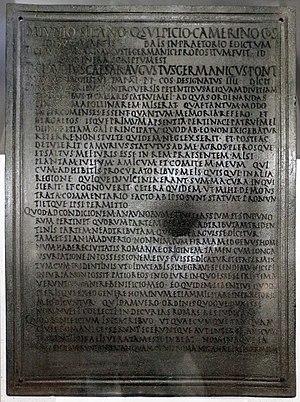
Table en bronze découverte en 1869 à Cles, près de Trente (Italie). Transcription d'un edit de Claude pris en 46 Latina: CIL 05, 05050 = D 00206 (p 170) = ETrentine 00128 = Freis 00033 = AE 1983, 00445 = AE 2014, +00045 = AE 2014, +00060 = ZPE-207-247
Claude, né le 1ᵉʳ août 10 av. J.-C. à Lugdunum et mort le 13 octobre 54 à Rome, est le quatrième empereur romain, régnant de 41 à 54 apr. J.-C.
La Tabula Clesiana est un document épigraphique retrouvé à Cles, près de Trente en Italie, et conservant le texte d'un édit de l'empereur Claude au sujet de la citoyenneté romaine des habitants de la région.